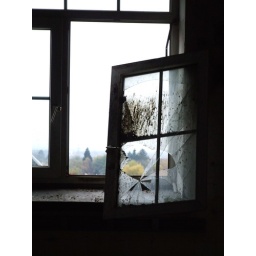
Broken glass pane in the roof of the SE building